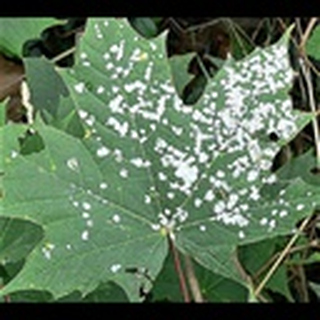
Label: cotton_powdery_mildew